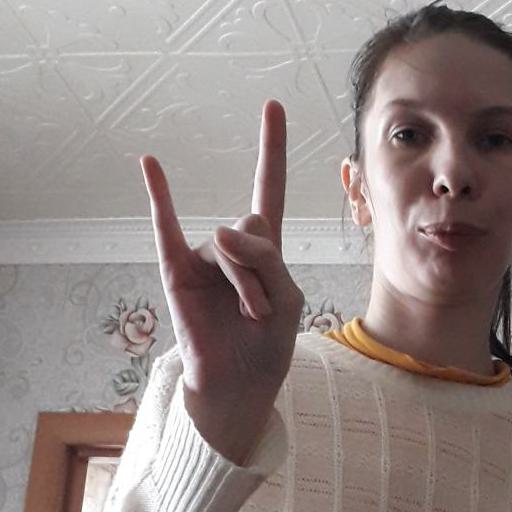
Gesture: rock